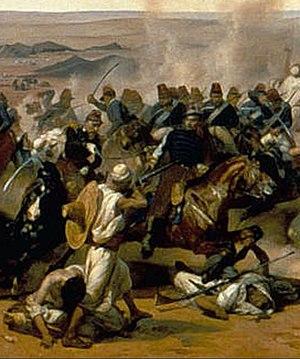
Le capitaine Du Pin sauve d'une mort certaine le lieutenant-colonel Morris
Charles-Louis Du Pin, né le 28 décembre 1814 à Lasgraisses et décédé le 3 octobre 1868 à Montpellier, est un colonel français, archétype du militaire français intrépide du XIXᵉ siècle avec 19 campagnes et 34 ans de service dont près de 5 au Mexique.